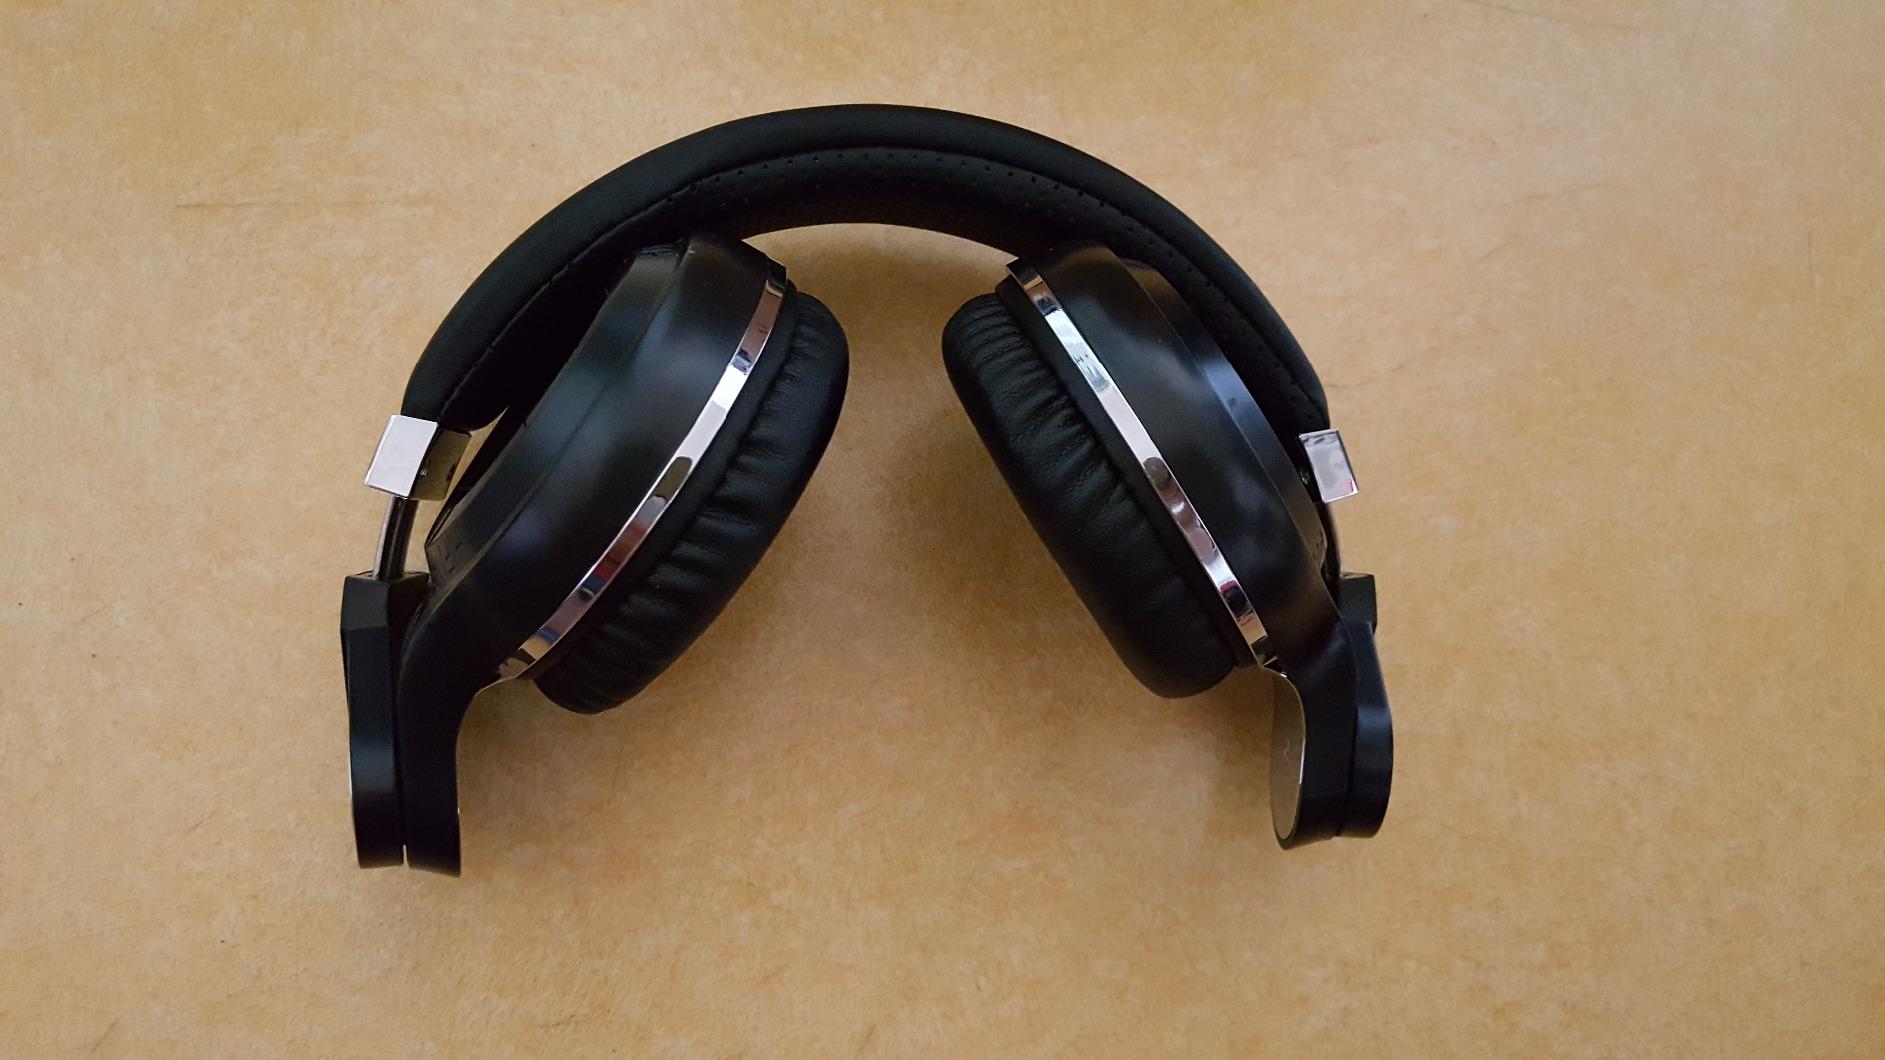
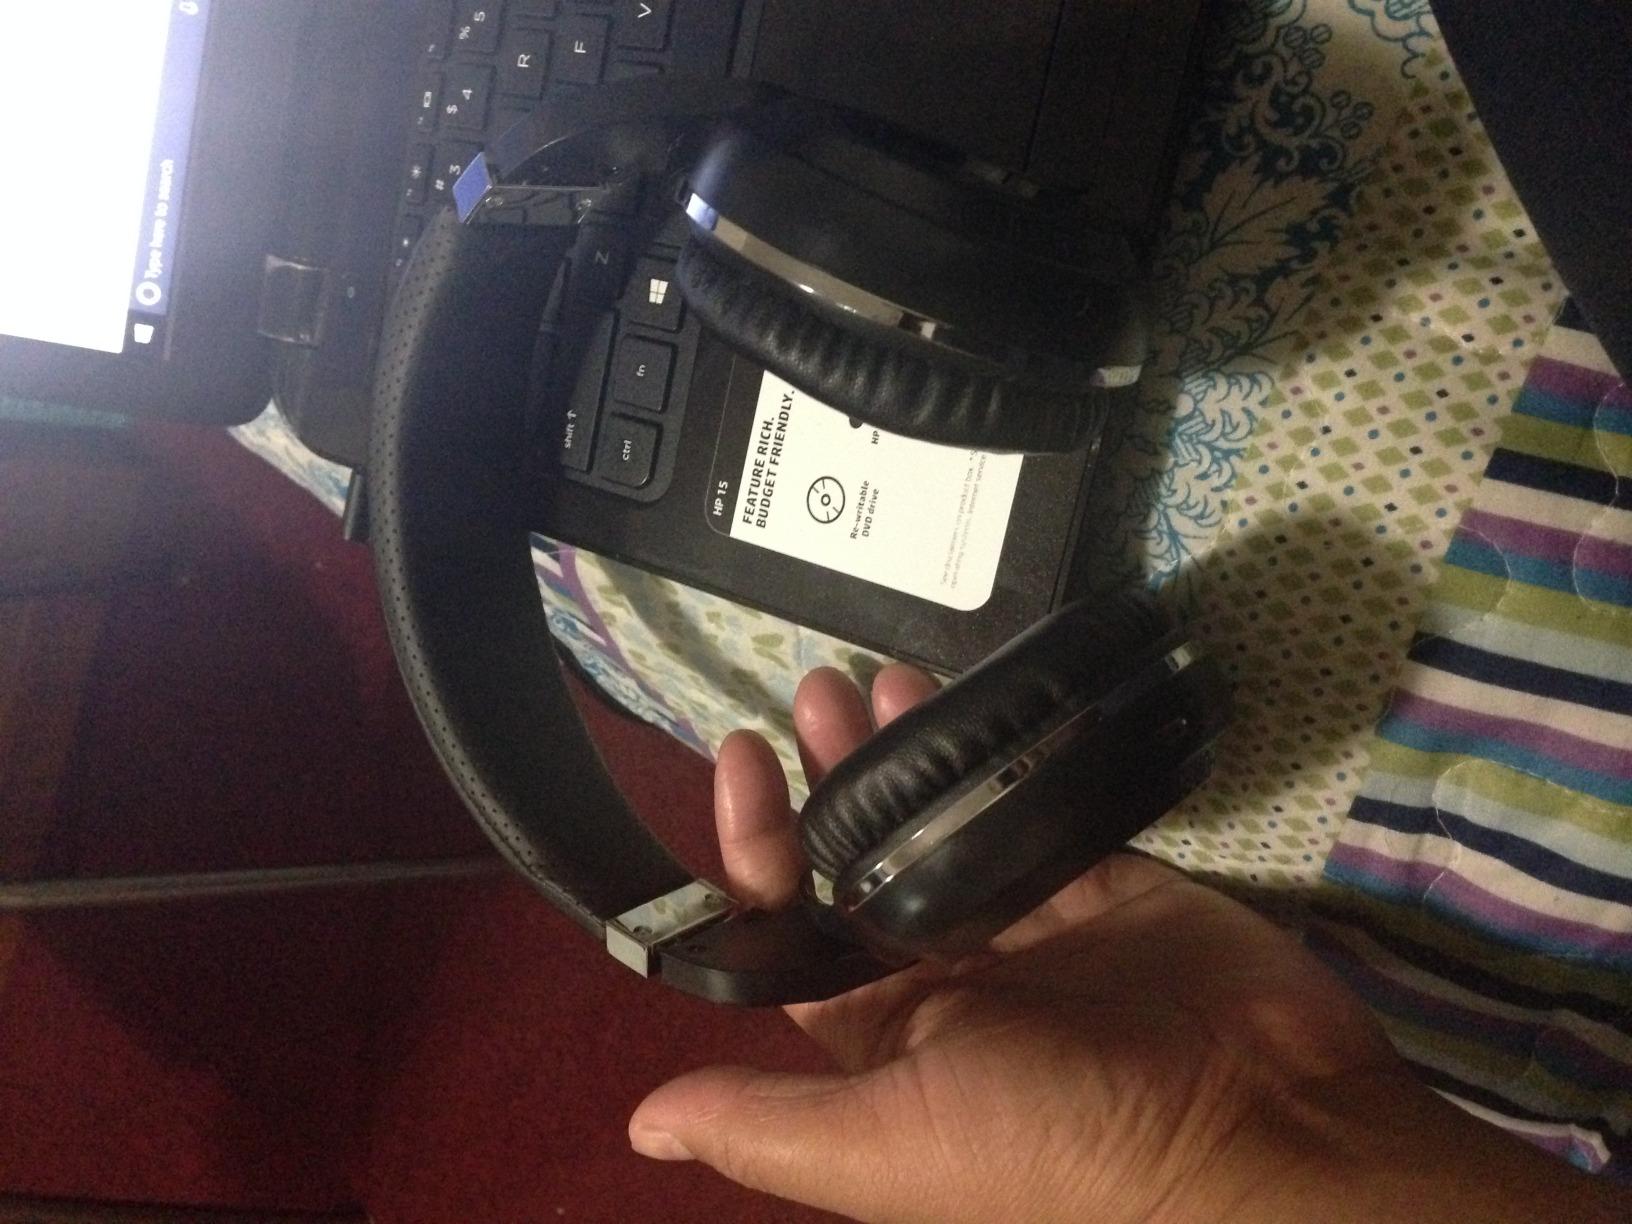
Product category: headphones
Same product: yes